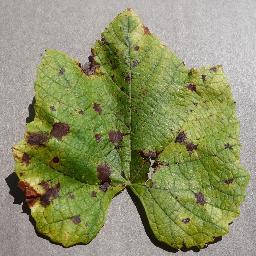
Label: Grape___Leaf_blight_(Isariopsis_Leaf_Spot)